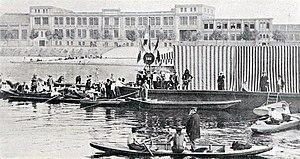
La tribune flottante du jury, sur le bassin d'Asnières pour les compétitions de natation des Jeux Olympiques de 1900.
La natation lors des Jeux olympiques de 1900, organisés dans le cadre de l'Exposition universelle de Paris, est pour la deuxième fois une discipline olympique. Elle figurait déjà au programme lors des premiers Jeux de l'époque moderne à Athènes en 1896, mais les épreuves sont différentes.